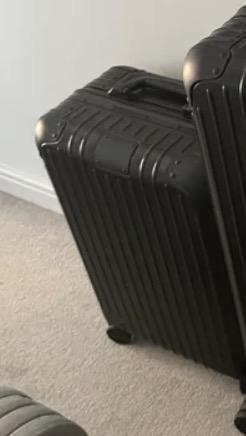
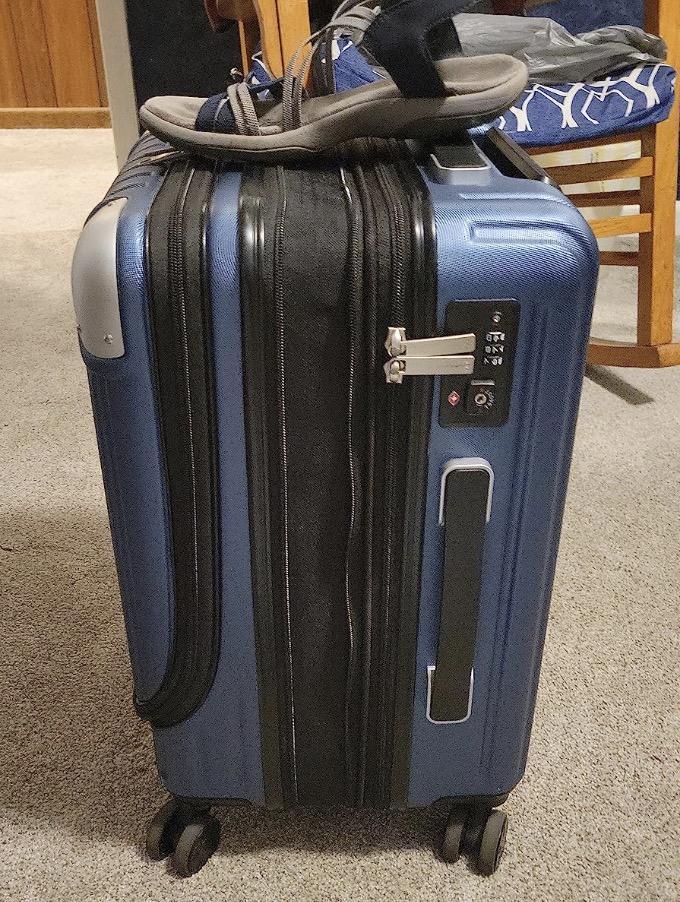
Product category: items_tea
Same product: no